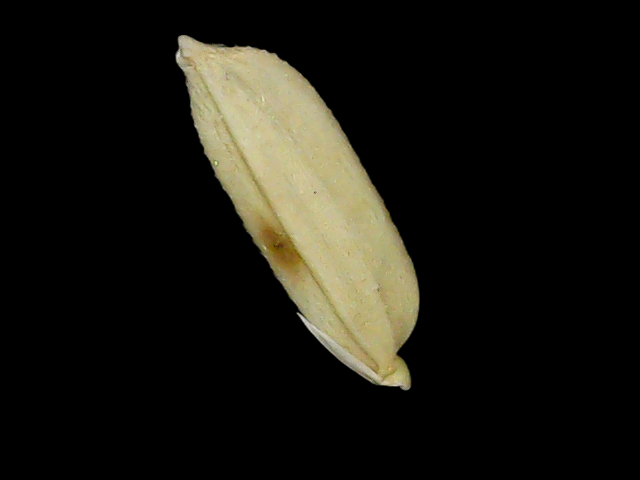
Rice variety: Br23